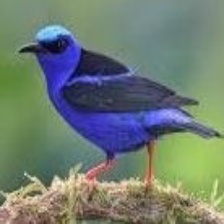
Species: RED LEGGED HONEYCREEPER
Scientific name: CYANERPES CYANEUS